VMFA-242

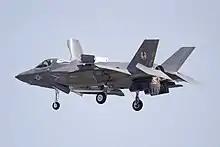
VMFA-242 F-35B, in April 2021.

In August 1990, the squadron initially deployed as part of MAG-70 in Operation Desert Shield but got no further than MCAS Cherry Point for a few days in August 1990. Ten aircraft were flown to MCAS Cherry Point with the intent to trade four 3-G limited aircraft for unlimited aircraft from VMA(AW)-224 so that the squadron would have ten aircraft that were not impacted by the wing fatigue limitation program. However, at the last minute, it was decided to not deploy the squadron. All the squadron's aircraft were transferred to USMC and USN squadrons, and they returned to El Toro to begin transitioning to the F/A-18D Hornet a month earlier than originally planned.